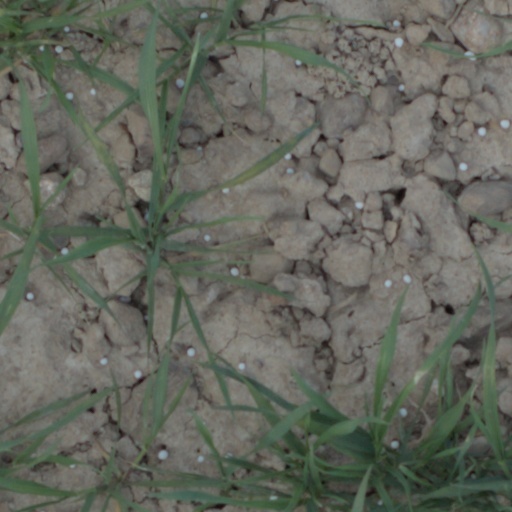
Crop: wheat